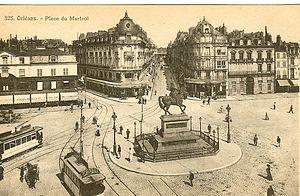
L'ancien tramway d'Orléans est un réseau de tramways à voie normale qui a fonctionné à Orléans dans le département du Loiret entre 1877 et 1938. Il comprenait à l'origine une ligne de tramway hippomobile électrifiée en 1899 et complétée par trois autres lignes au cours des années 1900. Le réseau est exploité par la Compagnie générale française de tramways, dont les problèmes financiers durant l'entre deux guerres provoquent la suppression progressive du réseau entre 1924 et 1938, remplacé par des autobus.
La place du Martroi est la principale place du centre-ville d'Orléans, où se dresse la statue équestre de Jeanne d'Arc réalisée en 1855 par Denis Foyatier et qui remplace celle de 1804 réalisée par Gois. Les bas-reliefs ornant le piédestal de la statue sont dus au sculpteur Vital Dubray. Le premier tramway d'Orléans traverse la place à la fin du XIXᵉ siècle.
La Compagnie générale française de tramways est une société anonyme française, constituée le 17 décembre 1875, issue de l'association entre la Banque française et italienne et d'un entrepreneur belge, Frédéric de la Hault. Ses statuts sont déposés le 8 décembre 1875 chez maître Pérard, notaire à Paris. Son siège social est à Paris 3 rue Moncey.
Le tramway d'Orléans est un réseau de transports en commun desservant la ville d'Orléans ainsi que cinq communes de son agglomération, dans le département du Loiret, en région Centre-Val de Loire. Exploité par Keolis Métropole Orléans, il compte actuellement deux lignes, désignées sous les indices A et B. En 2014 le réseau transportait quotidiennement environ 70 000 passagers